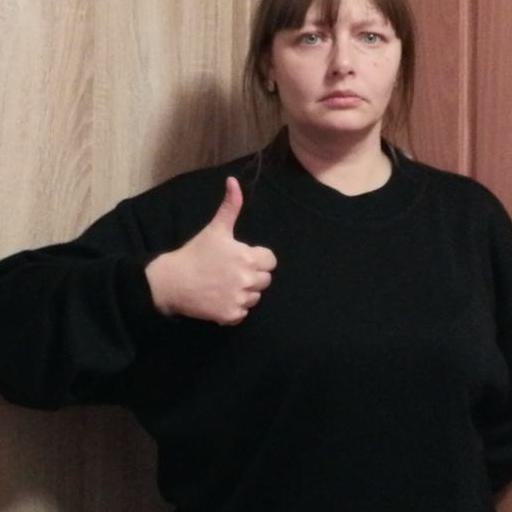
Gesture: like